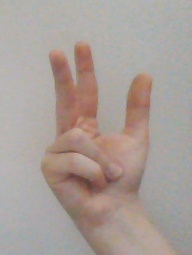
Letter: al